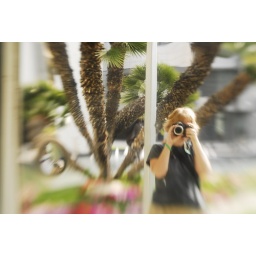
It's a reflection in a door. The door is covered in a reflective shiny chrome (it's not glass).Crystal Cathedral, Garden Grove, CA